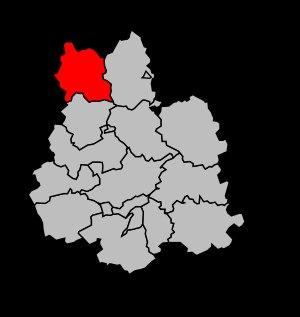
Le canton de Stenay est un canton français situé dans le département de la Meuse et la région Grand Est.